Alan Hodgkinson

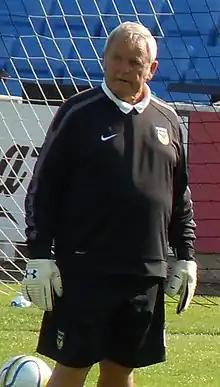
Hodgkinson as Oxford United goalkeeping coach in 2011

Alan Hodgkinson MBE (16 August 1936 – 8 December 2015) was an English professional football goalkeeper and goalkeeping coach.